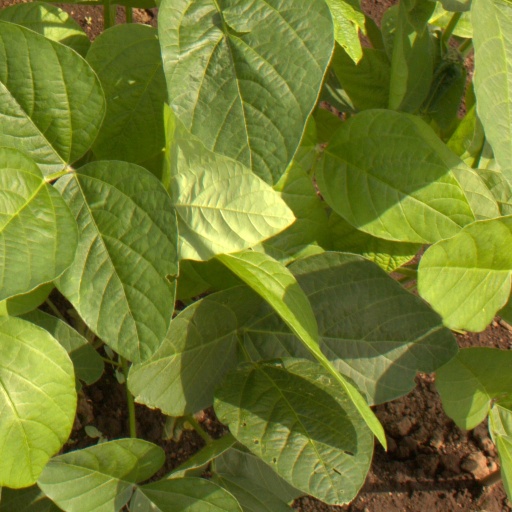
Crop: soybean